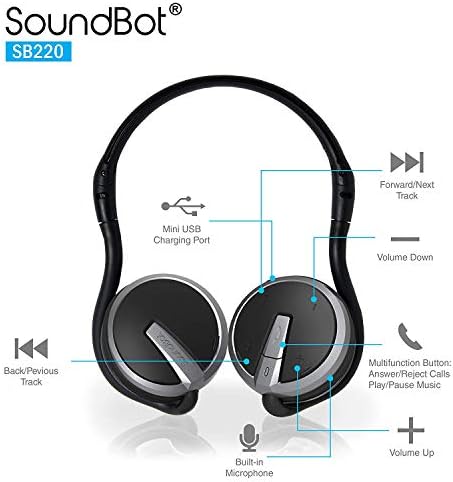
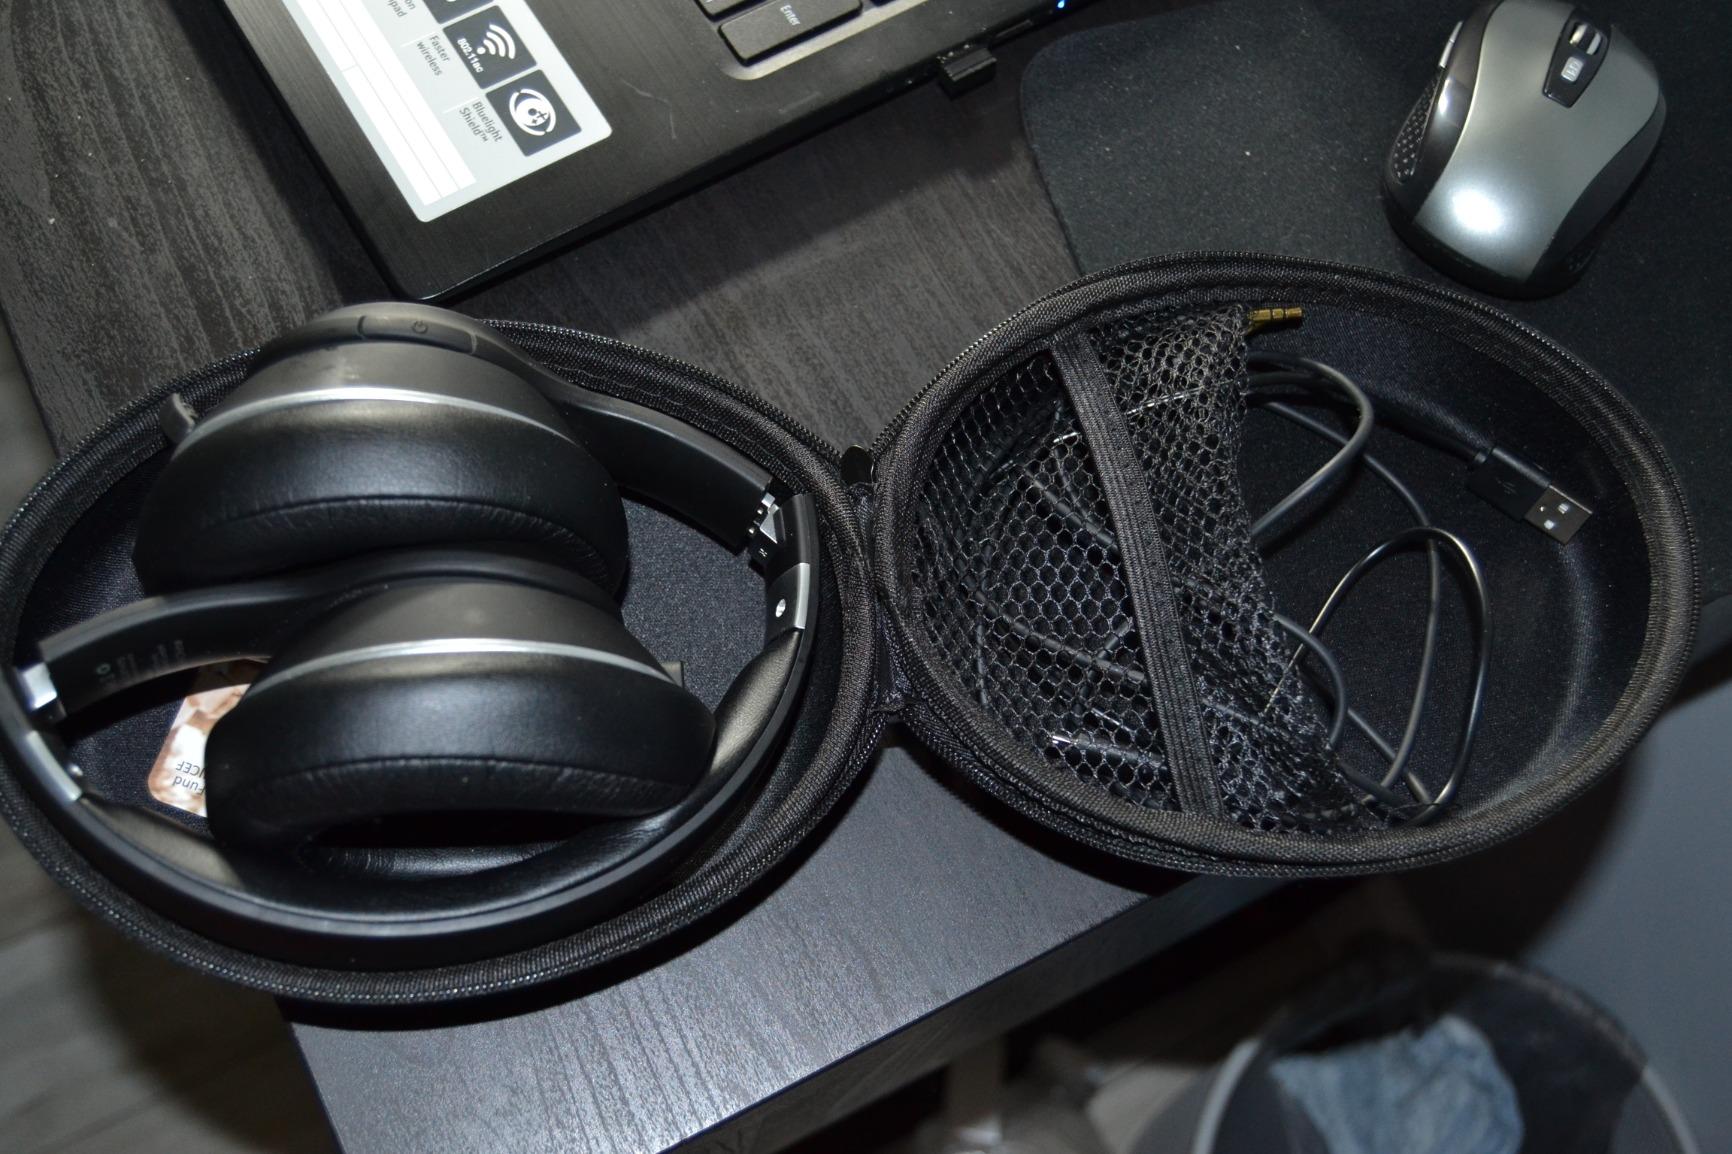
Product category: headphones
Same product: no